Freyburg, Germany

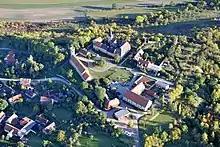
Zscheiplitz view

This part of the cultural landscape is closely associated with the powerful noble family of the Ludowings, who left their mark here from 1080 onwards. As counts palatine of Electorate of Saxony and landgraves of Thuringia they belonged to the highest ranks of nobility in the High Middle Ages.